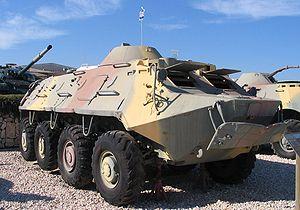
L’armée de terre ukrainienne est la branche terrestre des forces armées ukrainiennes. Elle a été formé à partir des forces terrestres soviétique à la chute de l'Union soviétique.